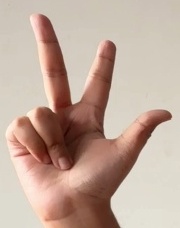
ASL sign: 3